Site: brandenburg
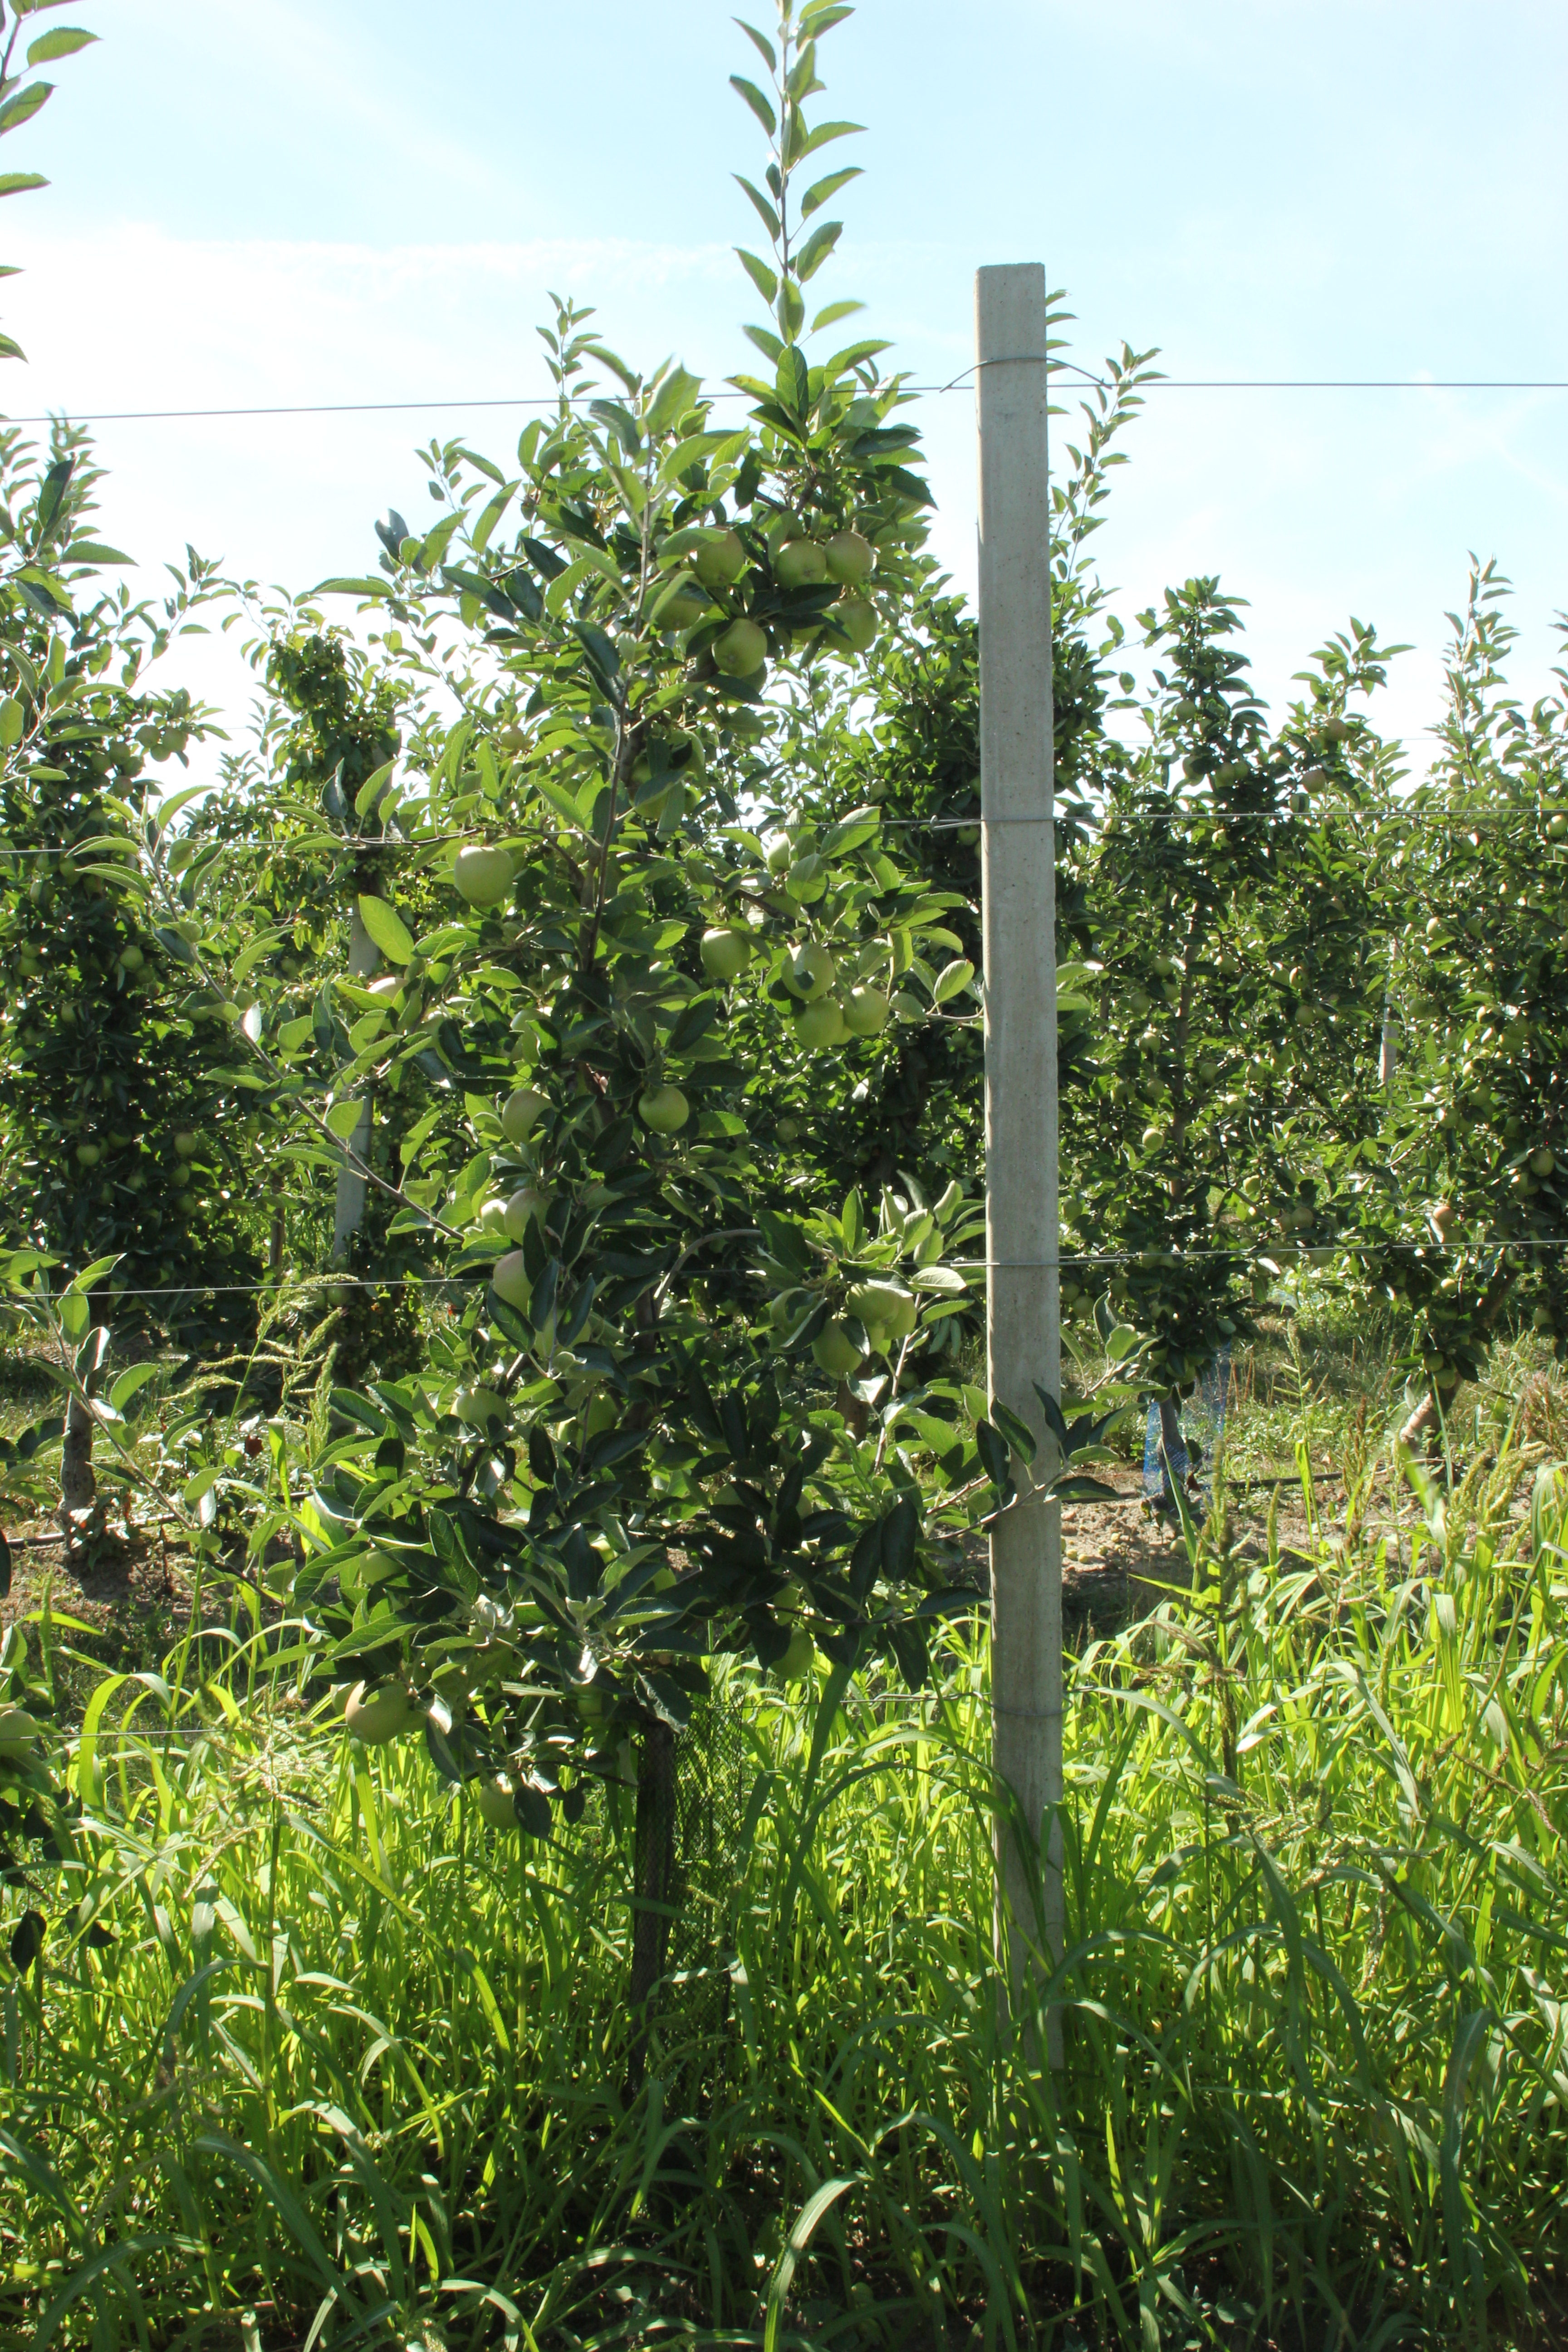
Growth stage (BBCH 77): Development of fruit